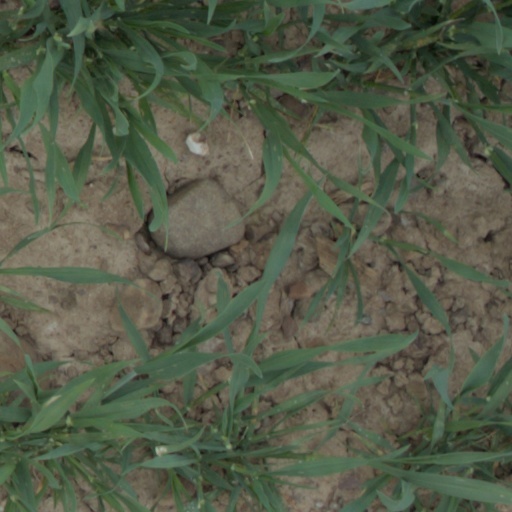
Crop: wheat